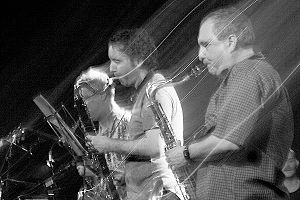
White Rainbow
Blæsergruppen i Jakob Bros Tentet: